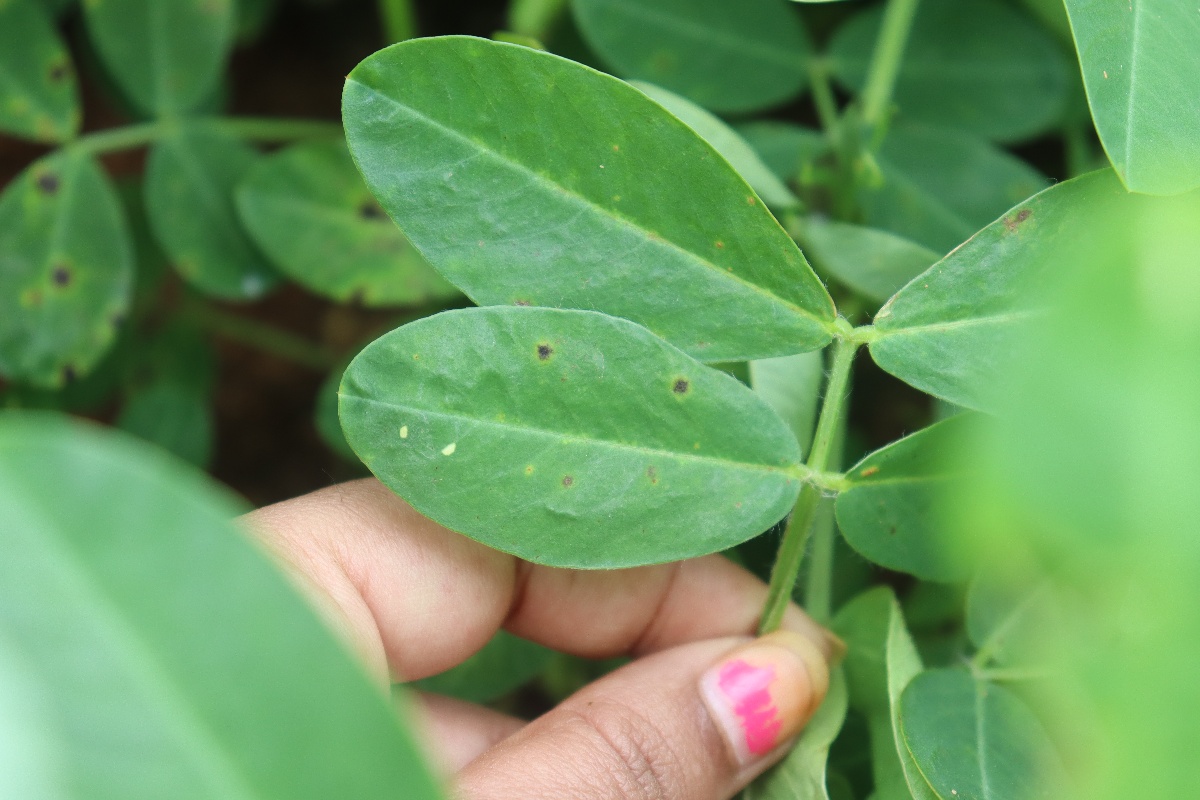
Label: early_leaf_spot